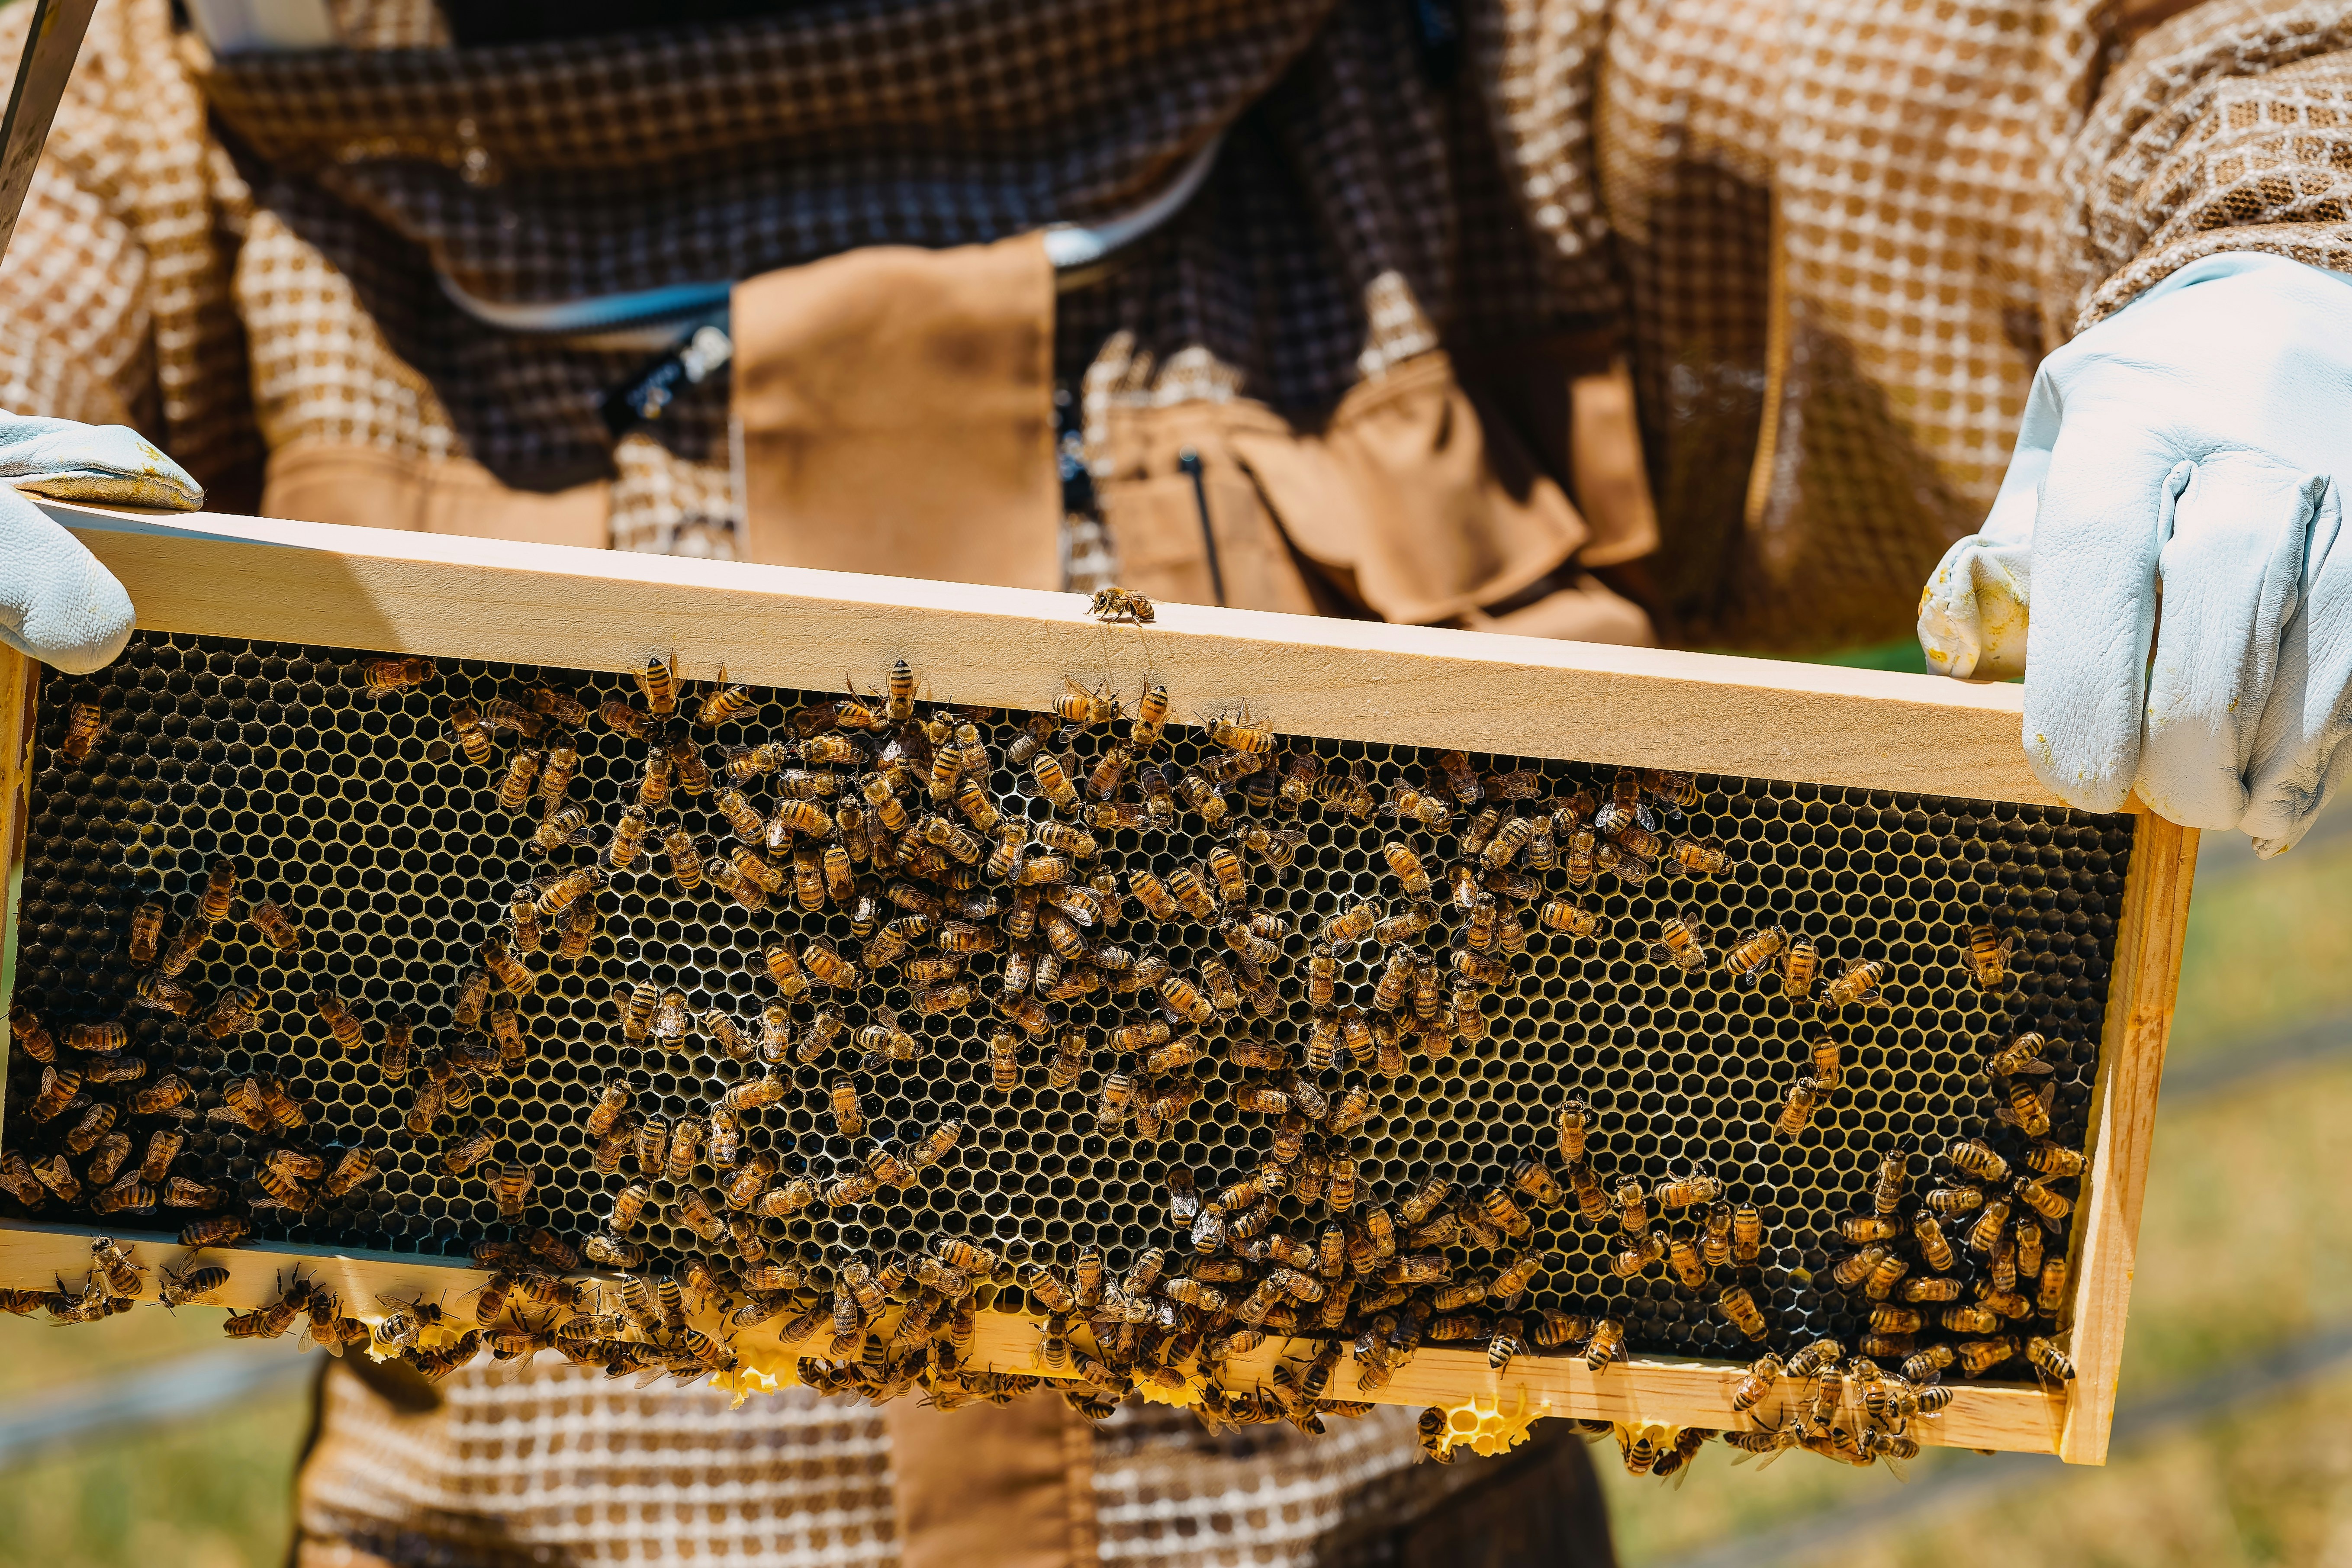
Mtu mmoja anaonekana amevalia mavazi ya kumzuia kulazwa na nyuki. Mavazi haya ni kama glavu kubwa, sweta kubwa na amevaa kofia inayoonyesha hapa usoni. Ameshikilia mzinga wa nyuki.